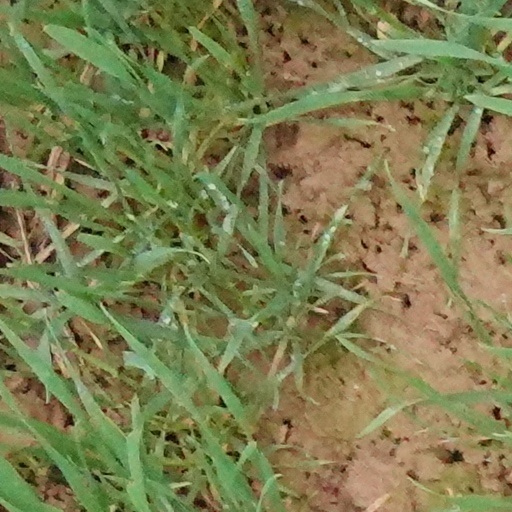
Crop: wheat